Richard Hansen (horticulturist)

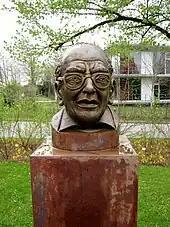
A bust of Hansen at the Sichtungsgarten Weihenstephan

Richard Hansen (1912 – 2001) was a German horticulturist. Working at Weihenstephan, Hansen devised and popularised the idea of using artificial plant communities in planting design. He founded the Sichtungsgarten Weihenstephan, where he conducted trials of herbaceous perennials to evaluate their potential for use in gardens and public green spaces.